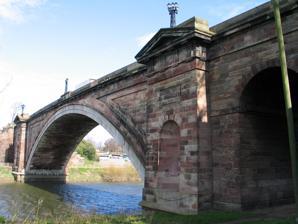
Building: Grosvenor Bridge (Chester)
Country: United Kingdom
Year built: 1833
Bridge in Chester Grosvenor Bridge Oblique view of the Grosvenor Bridge, taken from the South bank of the river Coordinates 53°11′1″N 2°53′47″W / 53.18361°N 2.89639°W / 53.18361; -2.89639 Crosses River Dee Locale Chester Heritage status Grade I listed Characteristics Design Arch bridge Height 50 feet (15 m) Longest span 200 feet (61 m) Location The Grosvenor Bridge is a single-span stone arch road bridge crossing the River Dee at Chester , England. Located on the A483 Grosvenor Road ( grid reference SJ402655 ), it was designed by Thomas Harrison and opened by Princess Victoria of Saxe-Coburg-Saalfeld on 17 October 1832. The first traffic passed over it in November 1833. At the time of its construction, the bridge was the longest single-span stone arch bridge in the world, a title that it retained for 30 years. It is recorded in the National Heritage List for England as a designated Grade I listed building . Views upriver include Chester Castle and Handbridge , the impressive mansions of Curzon Park and the adjacent Roodee . Water levels of the tidal Dee vary significantly during the day. History Design At the beginning of the 19th century, Chester only had one river crossing, a narrow medieval bridge at Handbridge, the Old Dee Bridge . Heavily congested, it delayed movement through the town. Building a new bridge was prohibitively expensive until Thomas Telford proposed a new road between Shrewsbury and the Irish ferries at Holyhead to facilitate trade between the two islands. The route would have bypassed Chester, greatly reducing the potential income from the lucrative Irish trade routes. A committee was appointed to consider plans for a new bridge to quicken movement across the city and encourage traders to continue to stop there. Chester was at the time a major shipbuilding city, and a very tall bridge was required to allow ships to pass underneath. A design by the architect Thomas Harrison featuring an arch 60 feet (18 m) high and 200 feet (61 m) wide was chosen. When constructed, it would be the largest arch in the world, described by chief builder James Trubshaw as "a lasting monument to the glory and superiority of Great Britain". The arch is of limestone from Anglesey , the rest the bridge gritstone . Its span remains the longest masonry arch in Britain. Construction Original plans called for a bridge between Chester Castle and Wrexham Road. However, Harrison was concerned soft ground there would not support heavy piers. Telford found a drier area downstream and construction was moved there, requiring Wrexham Road to be deadended in one direction, the other leading to the bridge. The first stone was laid by the Marquess of Westminster on 1 October 1827. The unfinished bridge was formally opened by Princess Victoria of Saxe-Coburg-Saalfeld and her daughter, Princess Alexandrina Victoria of Kent (later Queen Victoria), who were driven through a triumphal arch staged on its roadway to a 21-gun salute on 17 October 1832. Construction was finally completed in November 1833, and a toll imposed to pay the £50,000 (equivalent to $5,990,000 in 2023) construction costs, a large sum at the time. The toll proved harmful to trade and was abolished in 1885 when maintenance was transferred to the Chester Corporation. Harrison died two years into construction; his pupil William Cole completed the job. Photographs Early morning shot of the Grosvenor bridge over the River Dee The Grosvenor Bridge, viewed from the Roodee After snowfall Winter view From the North bank of the River Dee in Winter From the South bank of the River Dee in Winter From Overleigh Cemetery in Winter Summer view In the evening View from the south bank of the Dee, next to Overleigh cemetery View of Curzon Park looking down-river from the bridge, showing the width of the Dee at this point. Photo taken in spring at high tide. Same view in summer at low tide, looking down-river towards Curzon Park. The reduced water level is clearly visible. Same view in winter, after snowfall On New Year's Eve From the south bank Copper-plate engraving of the bridge soon after completion, showing the view up-river towards Handbridge Early 19th-century print of the bridge looking Northwards into the city Commemorative inscription on the bridge, providing details of its construction See also Cheshire portal Grade I listed buildings in Cheshire West and Chester List of works by Thomas Harrison References